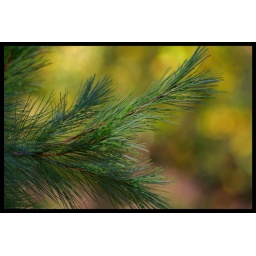
Its amazing to know that pine trees dont typically shed their leaves in fall like other tress do.